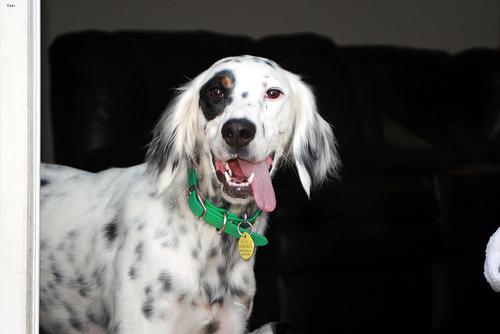
Breed: english setter